Frank Baines

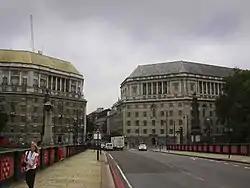
Thames House (left) and Imperial Chemical House (right on London's Millbank)

Sir Frank Baines, KCVO, CBE, FRIBA (1877–1933) was chief architect at the British Office of Works from 1920 to 1927.